Surface wave inversion

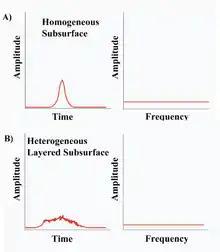
Figure 3. Wavelengths of different frequencies spread out over time.

Elastic properties of the earth are those properties which affect the propagation of elastic waves. These properties are Lamé parameters and are used to relate stress to strain in isotropic media through Hooke’s law. Density is also related to elastic parameters through velocity equations for compressional and shear waves.